Postage stamps and postal history of Burkina Faso

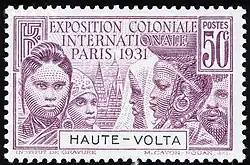
1931 Colonial Exposition Issue of Upper Volta

Upper Volta's first stamps were issues of Upper Senegal and Niger overprinted "HAUTE-VOLTE", appearing in 1920. Overprints and surcharges continued to be issued throughout the 1920s, then superseded in 1928 by a definitive series of 23 stamps featuring three designs: a Hausa chief, Hausa woman, and Hausa warrior. Upper Volta also participated in the Colonial Exposition Issue of 1931.